Napa County, California

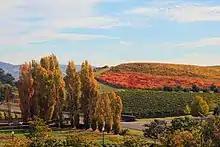
Fall in Napa Valley

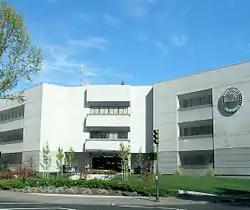
The County Administration Building at the county seat, the City of Napa

According to the U.S. Census Bureau, the county has a total area of , of which is land and (5.1%) is water.